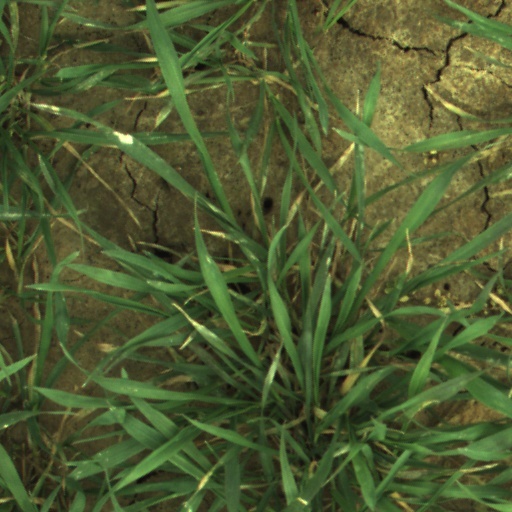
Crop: wheat